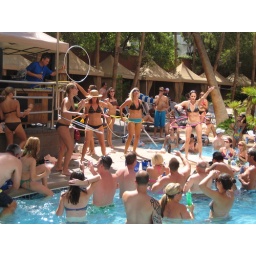
Hula Girls! The girl in the brown bikini in the back won!